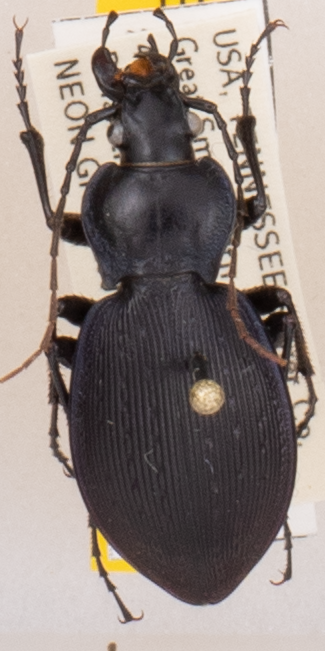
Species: Carabus goryi
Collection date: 2019-07-23
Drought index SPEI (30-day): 1.224
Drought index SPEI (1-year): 2.09
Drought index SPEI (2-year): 2.09